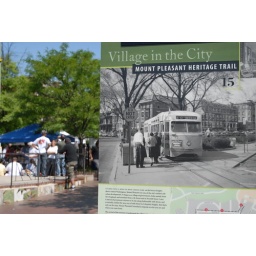
Street sign about the history of Mount Pleasant in Washington, DC with the Saturday market in the background